China Council for the Promotion of International Trade

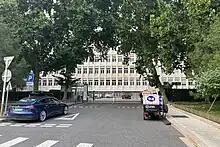
CCPIT headquarters in Beijing

The China Council for the Promotion of International Trade (CCPIT), also called the China Chamber of International Commerce (CCOIC), is a trade body founded in 1952. CCPIT is controlled by the Ministry of Commerce.